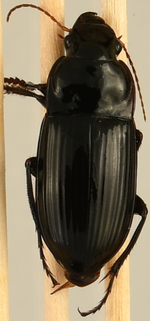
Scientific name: Harpalus caliginosus
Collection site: Sterling Site (STER), plot STER_006